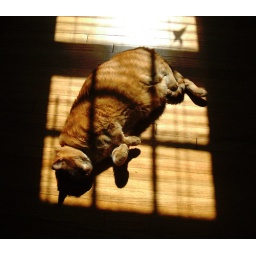
cat in the window 1